United States Air Forces in Europe – Air Forces Africa

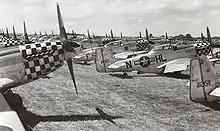
P-51D Mustangs, mostly from the 78th Fighter Group, in storage at RAF Duxford, England, Summer 1945. Most of these aircraft were returned to the United States or used by USAFE units in Germany.

The European Air Transport Service (EATS), built around the 51st Troop Carrier Wing, controlled C-46, Douglas C-47 Skytrain and C-54 transport aircraft and provided passenger and cargo transport within Western Europe. Its headquarters was at Wiesbaden. It initially controlled the former IX Troop Carrier Command squadrons which remained after the war. EATS operated both cargo and personnel transport routes in non-Communist controlled areas to support the American, British and French occupation forces, along with units in Greece (Athens Airport) and Italy.